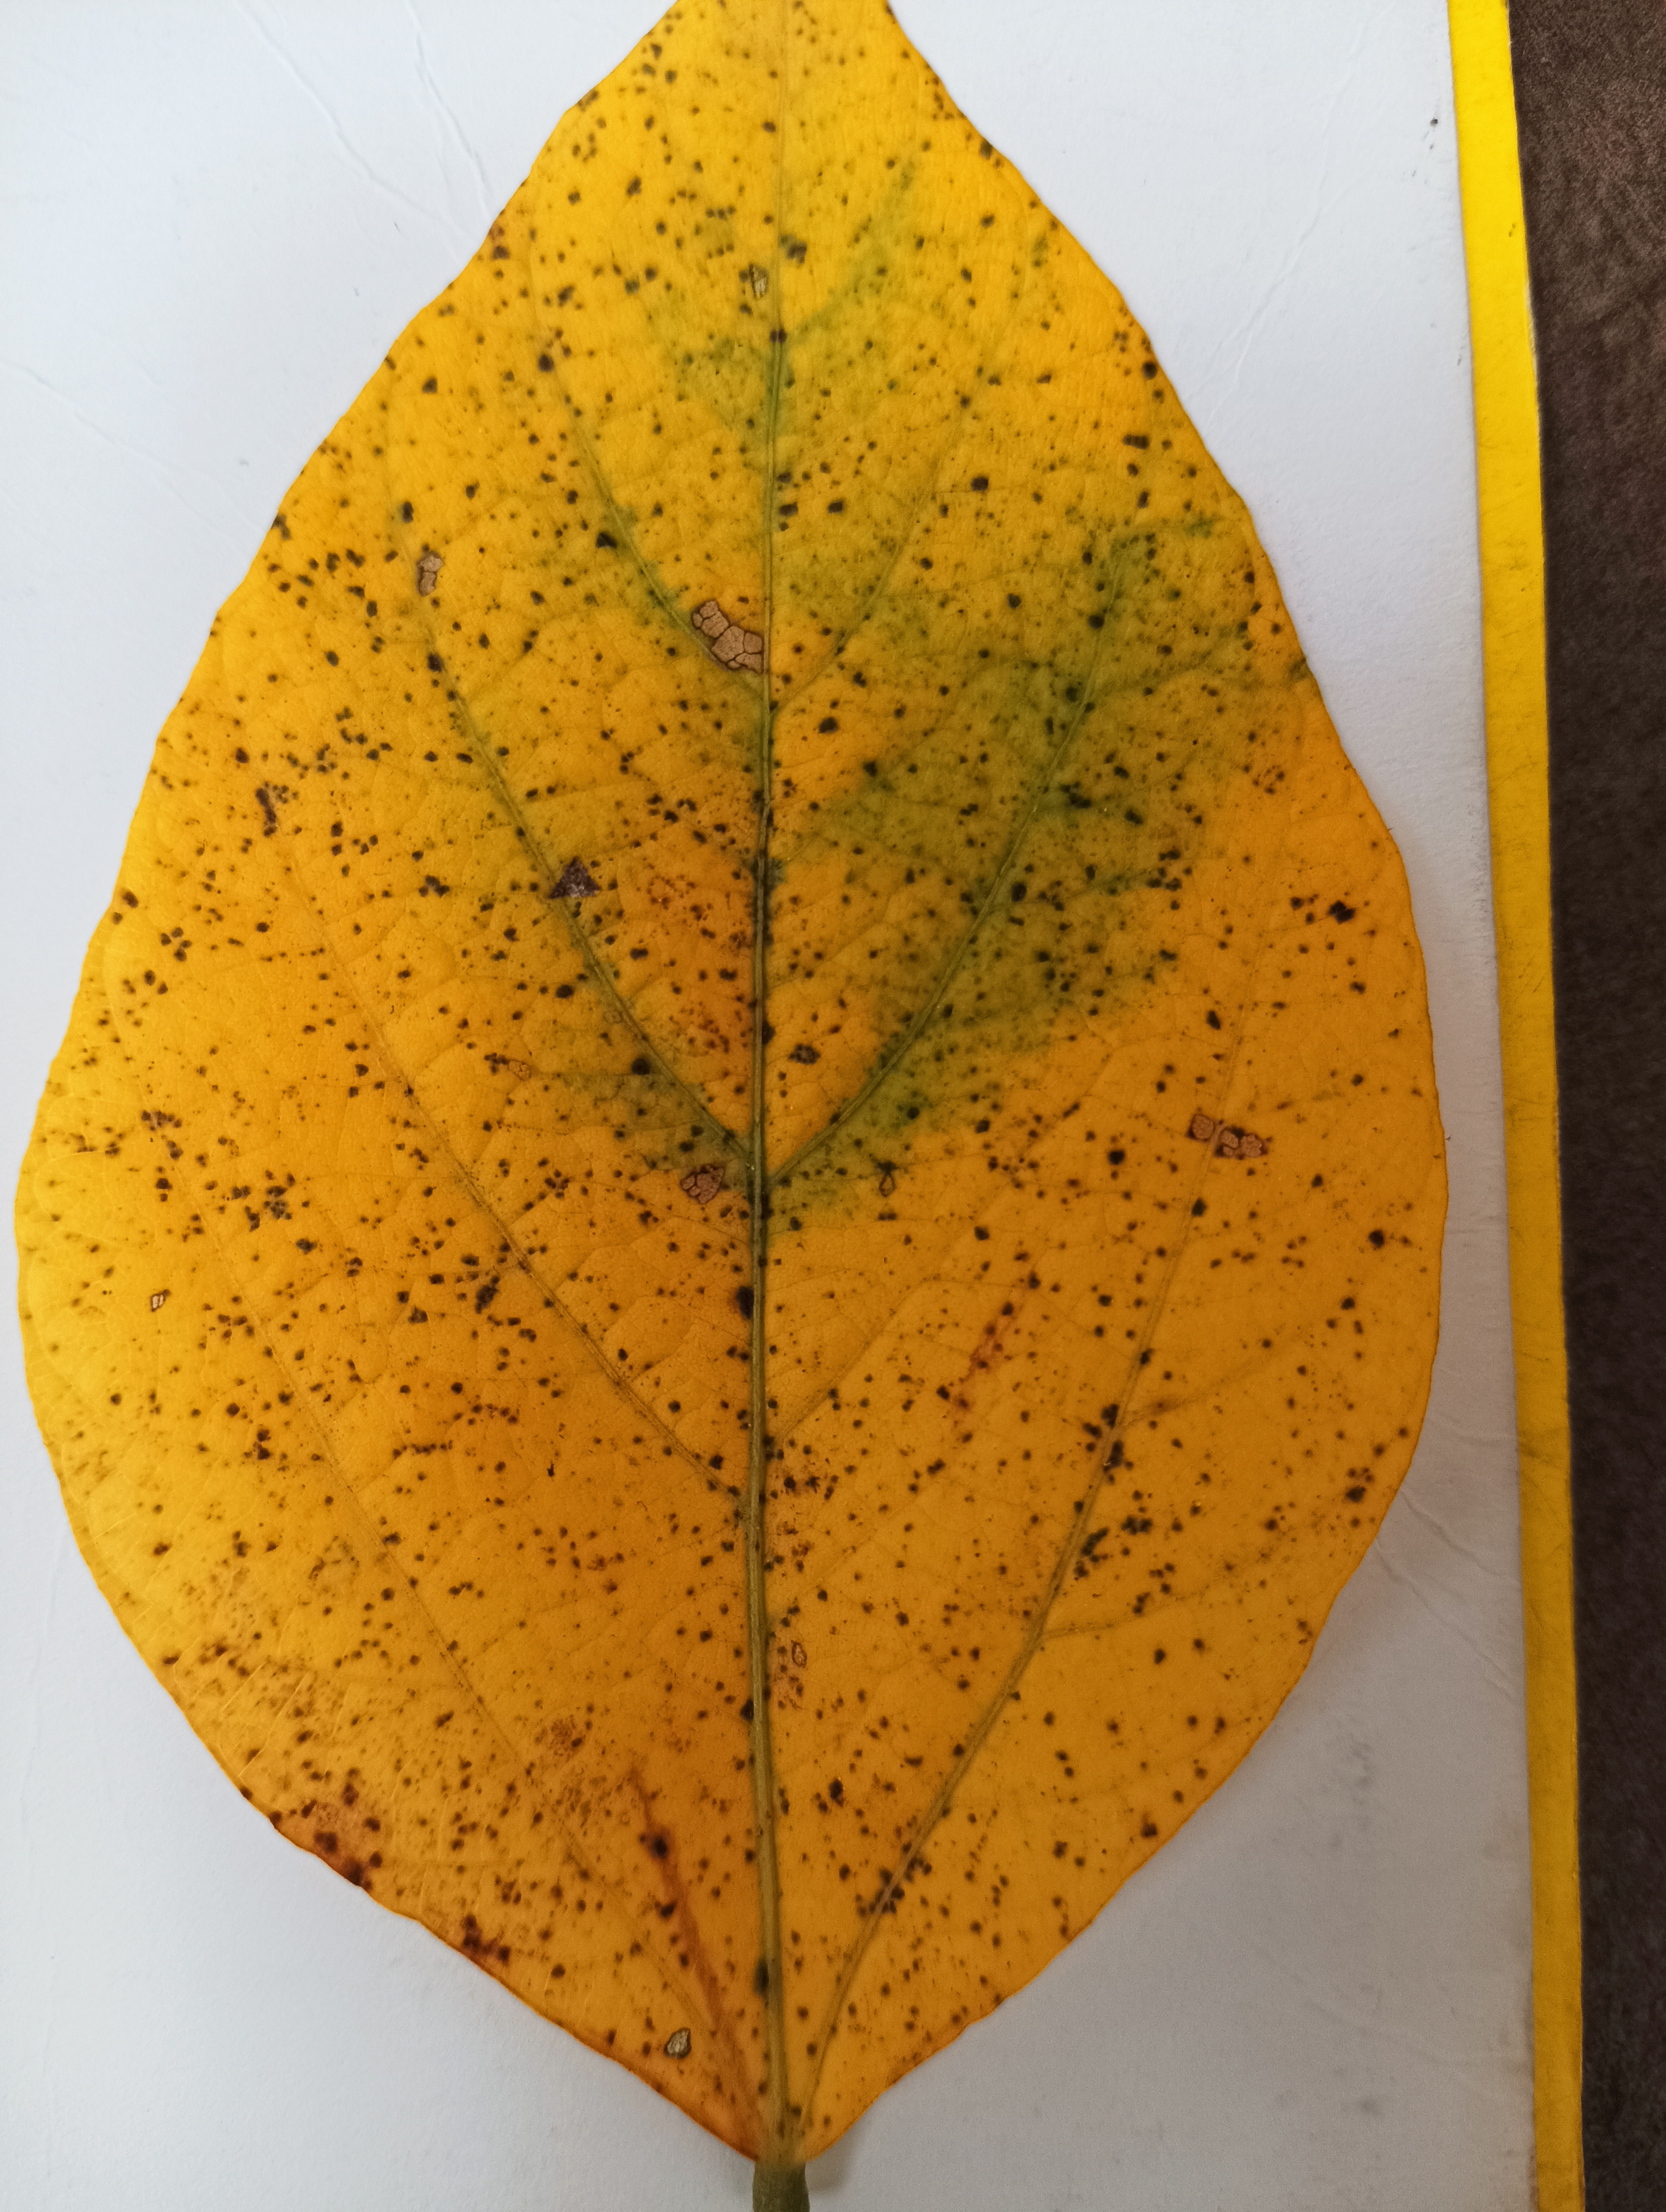
Label: Septoria_Brown_Spot